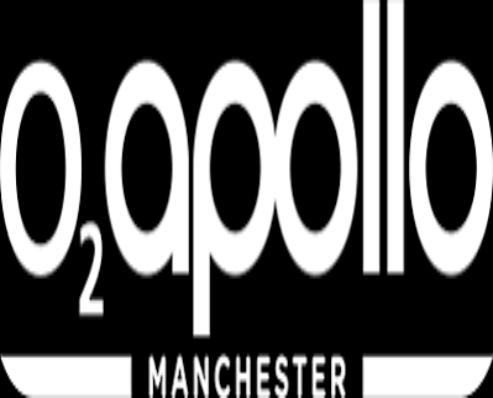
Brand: apollo
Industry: Others